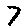
Label: 7